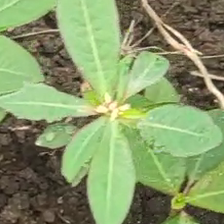
Weed species: Moti_dudhi(Euphorbia_geneculata_L)